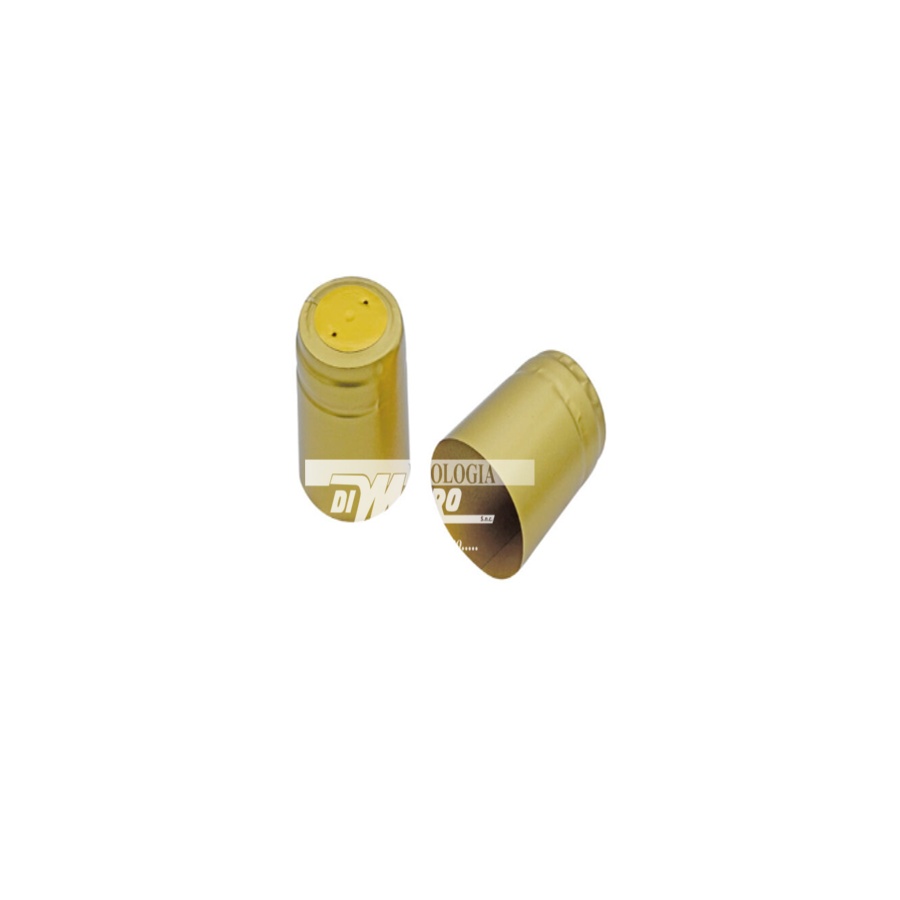
Capsula Termoretraibile 36x45 - Oro Satinato
Confezione da 100 pz. di capsule termoretraibili in pvc. Misure: Ø 36 H. 45 ideale per bottiglie marasca per olio. Colore: Oro Satinato Codice: CAP0043
Brand: Ferrari Group
Category: Home & Garden > Kitchen & Dining > Barware > Bottle Caps > Swing-Top Bottle Caps